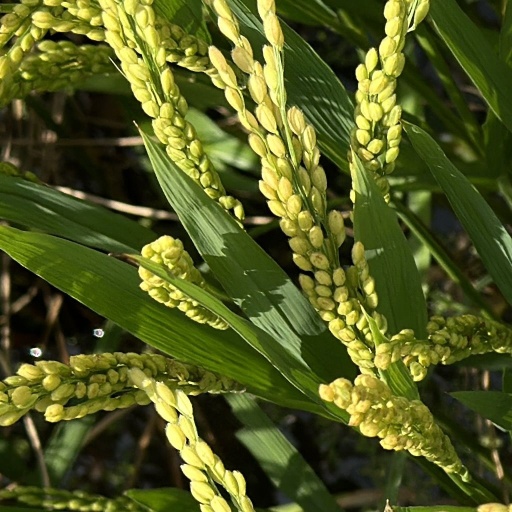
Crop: rice